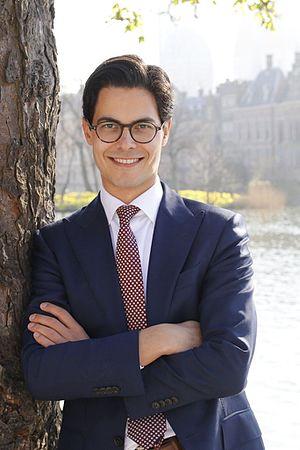
Rob Jetten, né le 25 mars 1987 à Veghel, est un homme politique néerlandais, membre du parti Démocrates 66. Il est chef de groupe à la Seconde Chambre des États généraux depuis le 9 octobre 2018.